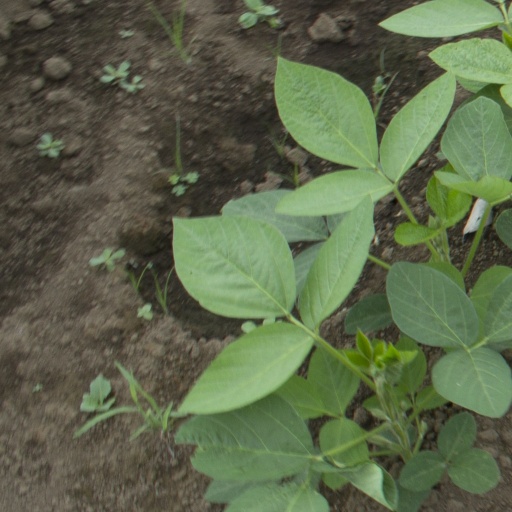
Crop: soybean